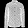
Label: Coat